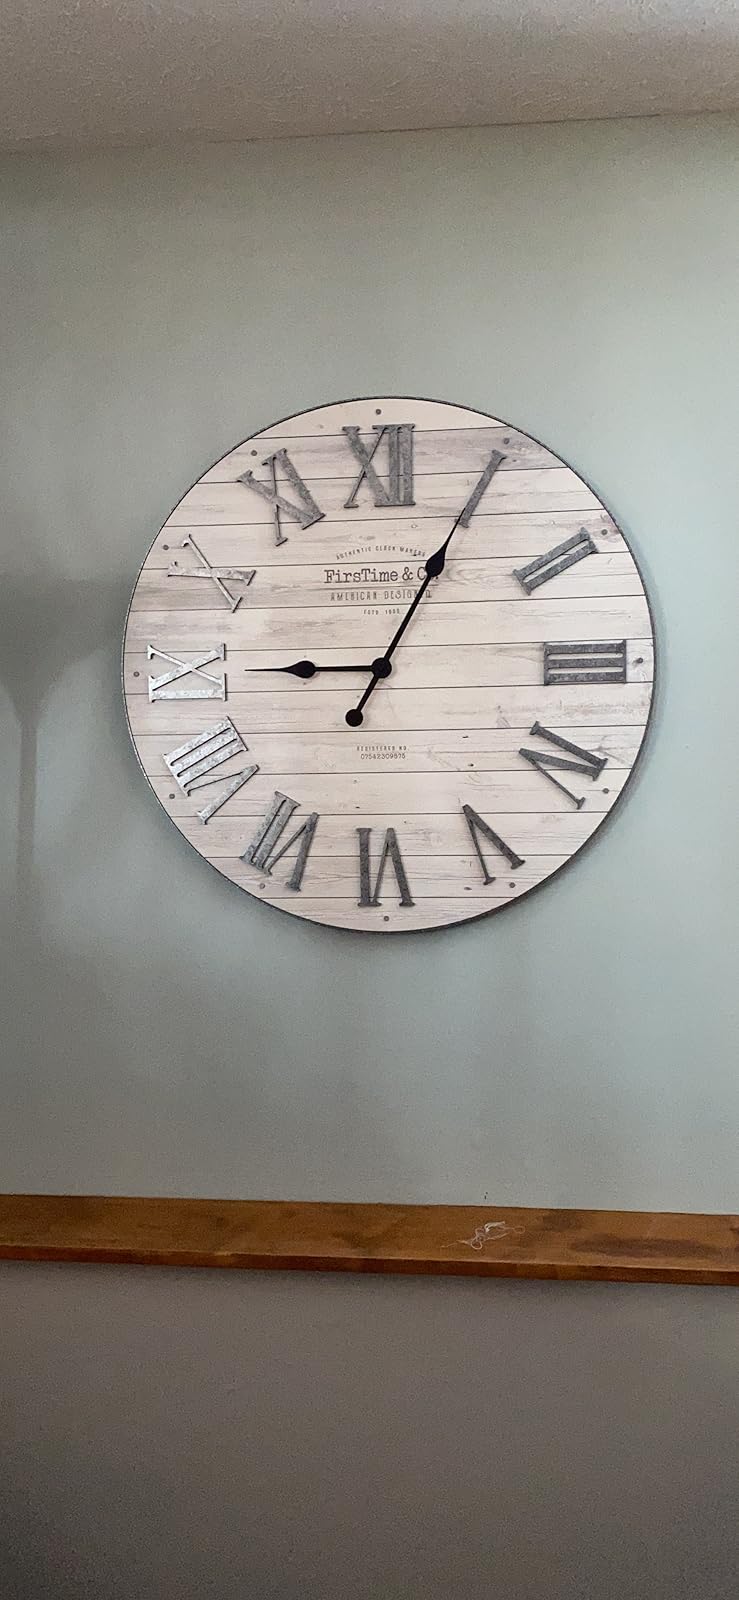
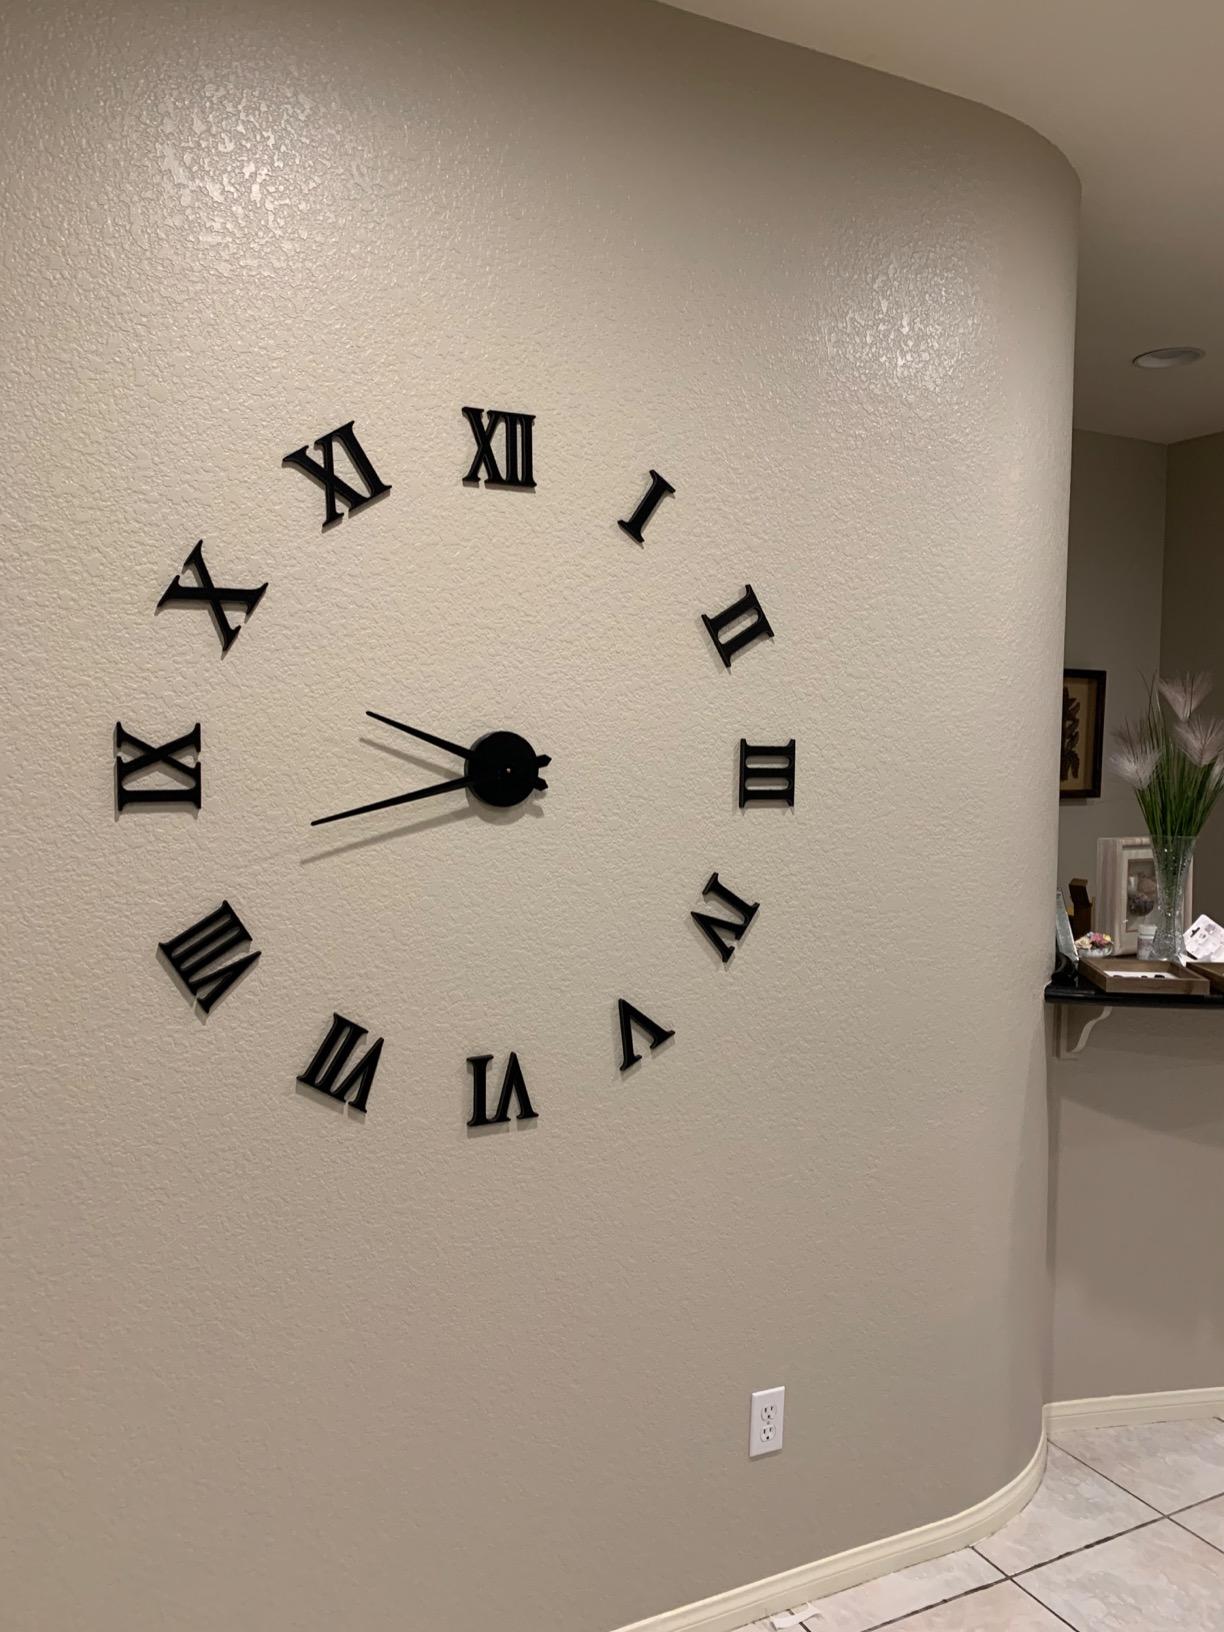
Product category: clock
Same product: no